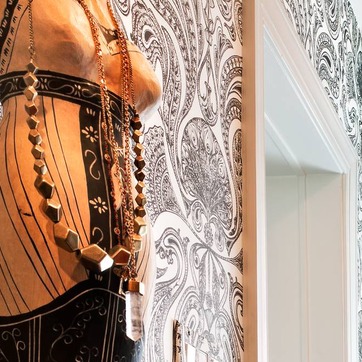
Material: wallpaper